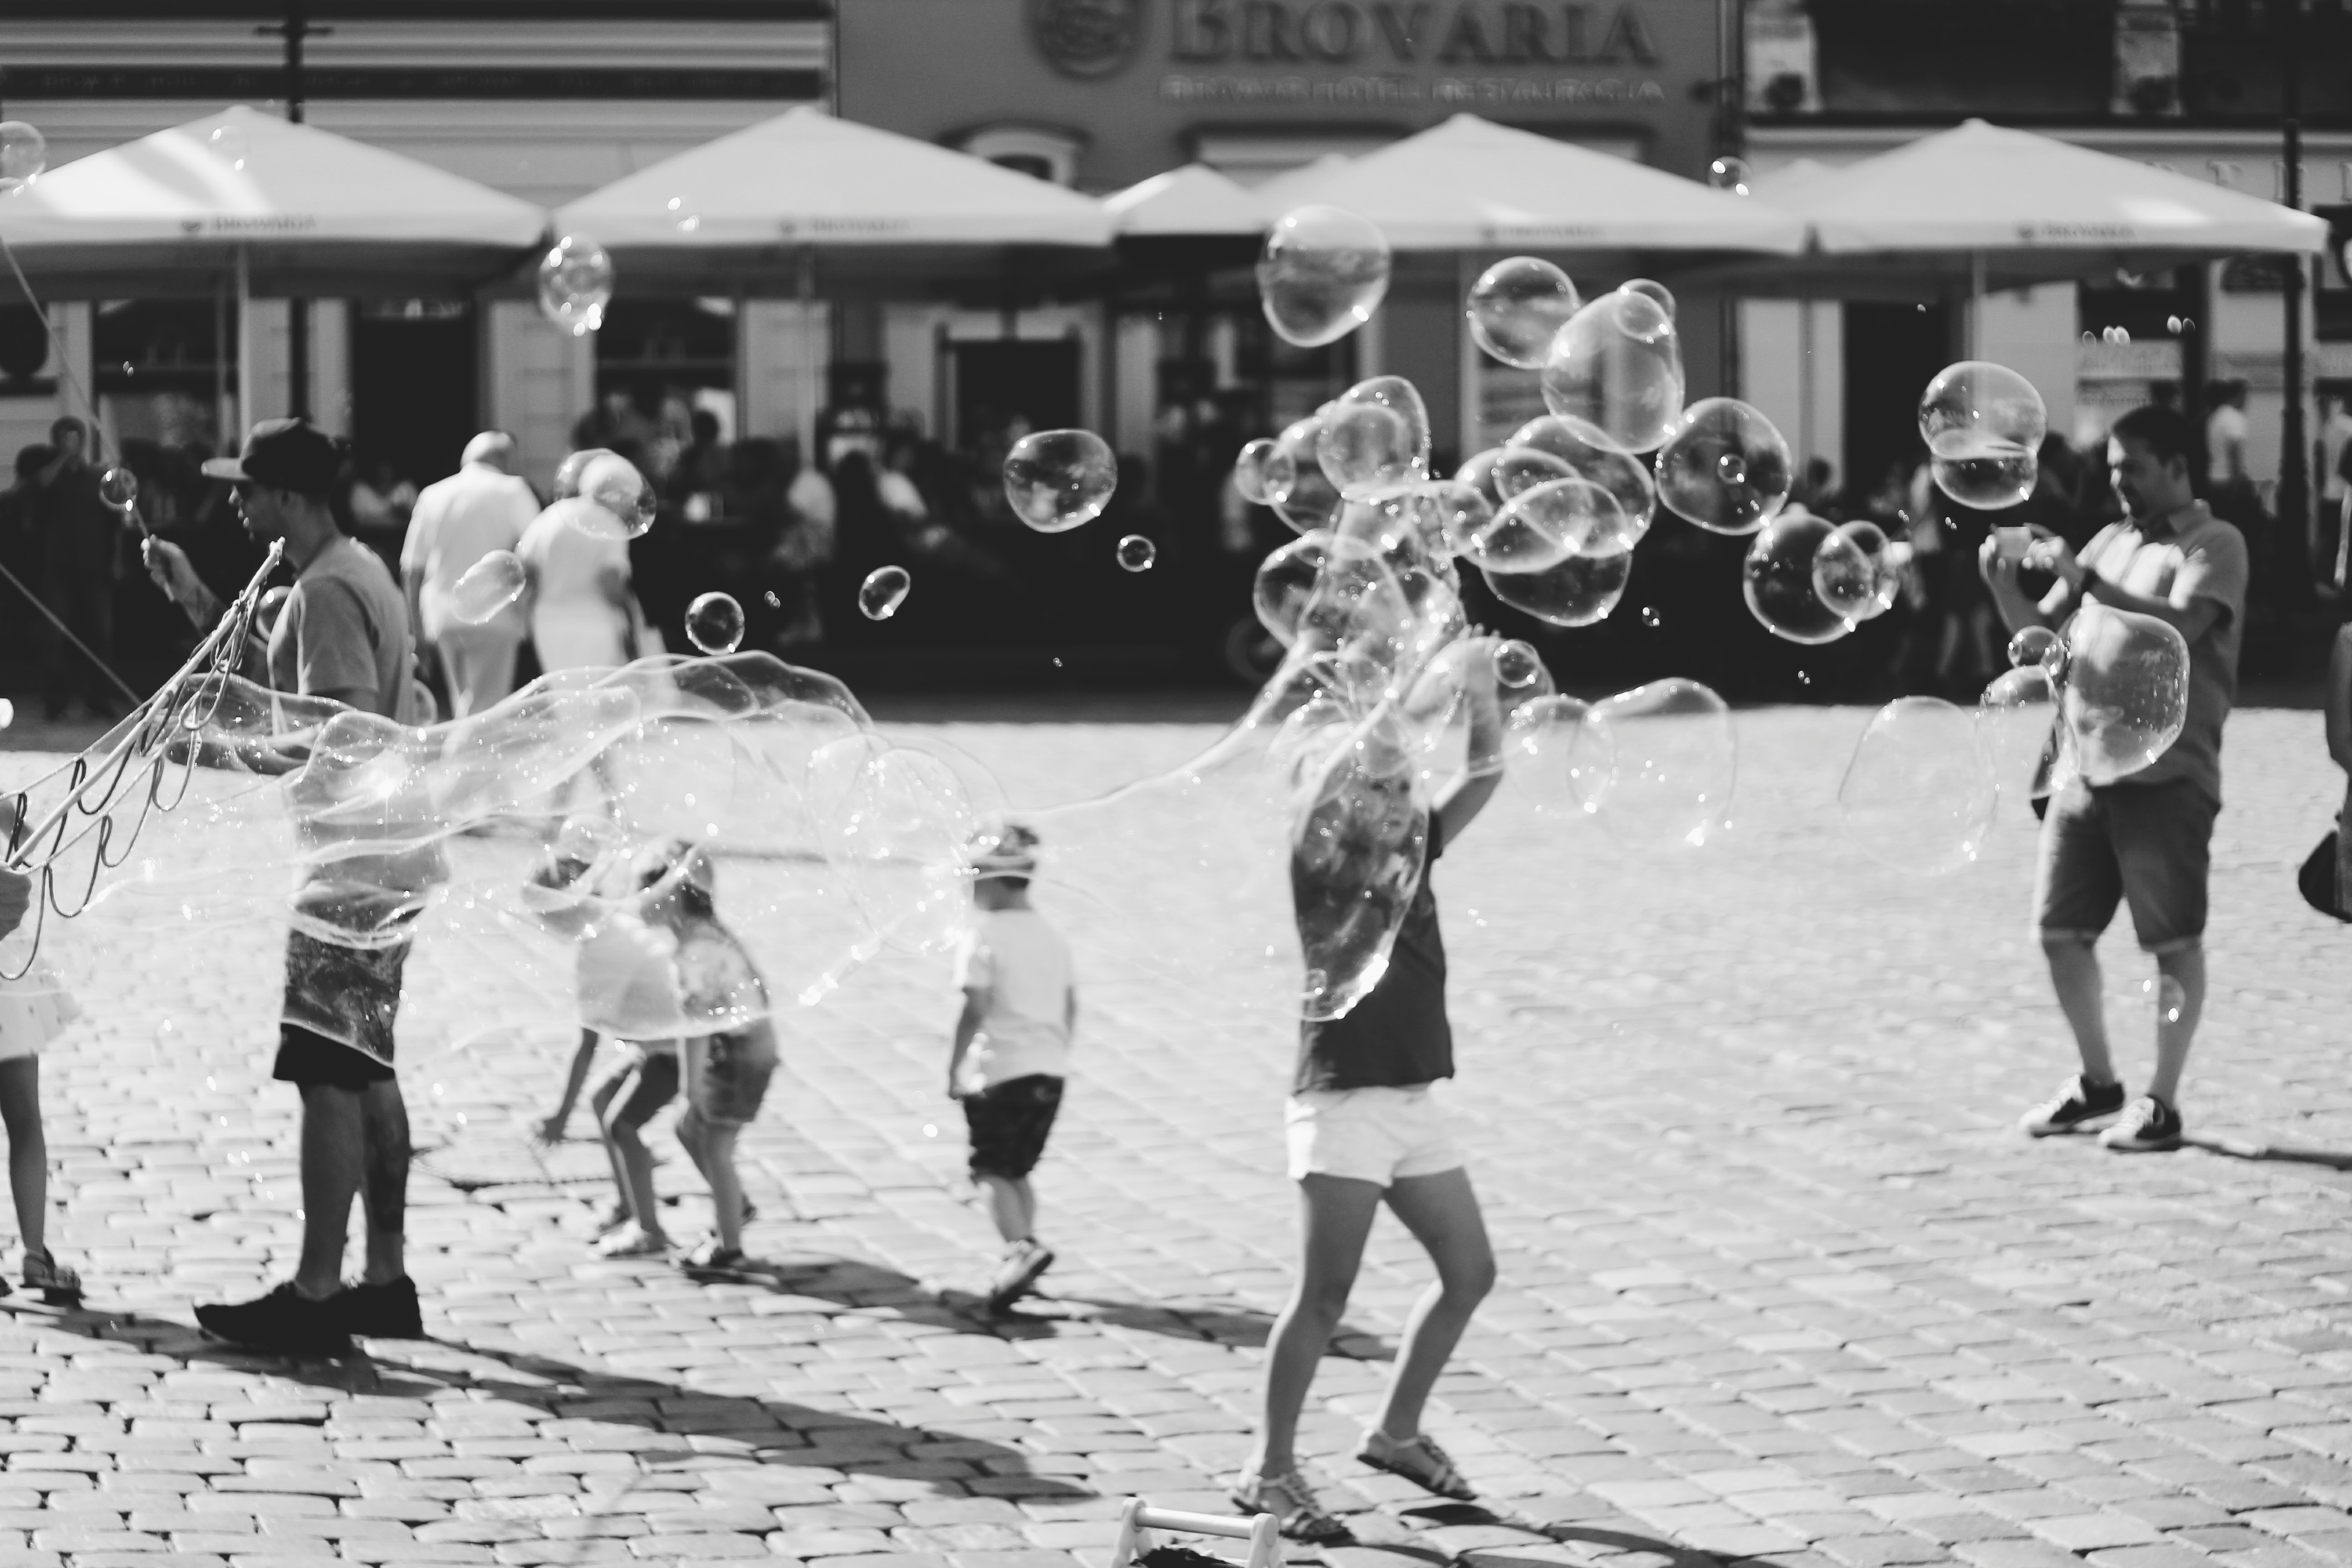
photograph, snapshot, black and white, monochrome, water, fun, photography, play, monochrome photography, child, street, leisure, style